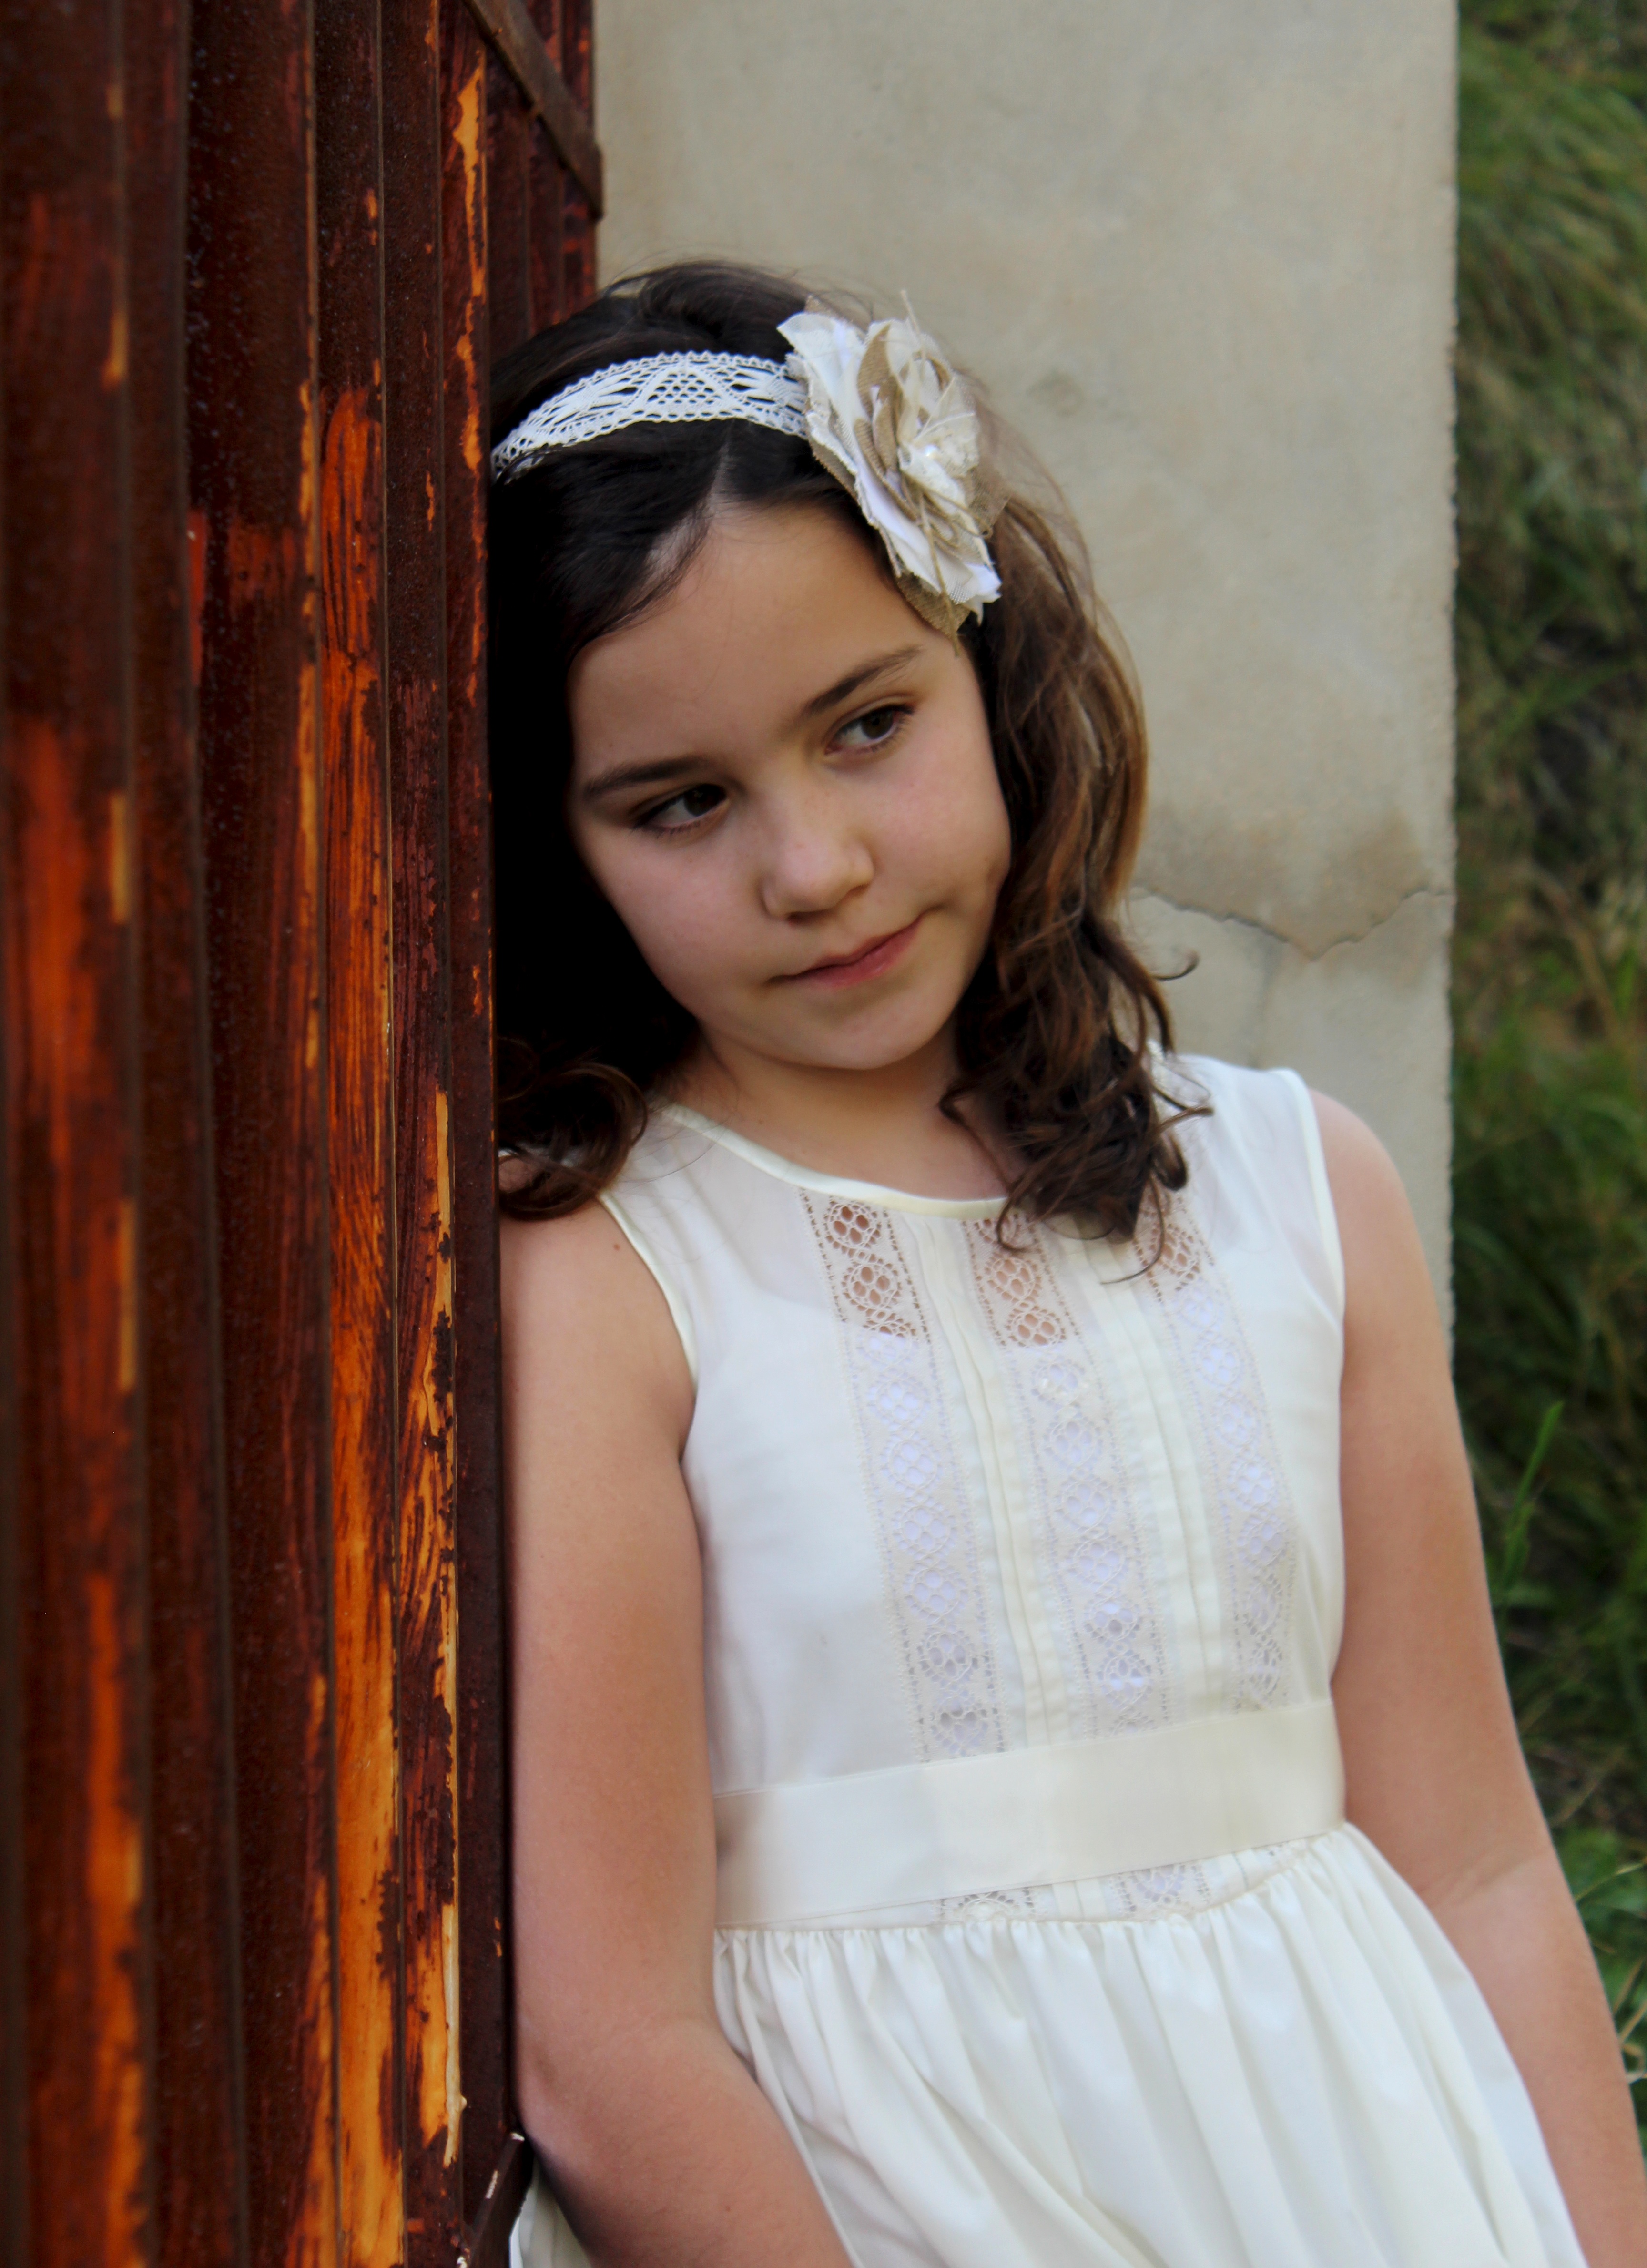
model, clothing, bride, long hair, dress, gown, veil, abdomen, photo shoot, fashion accessory